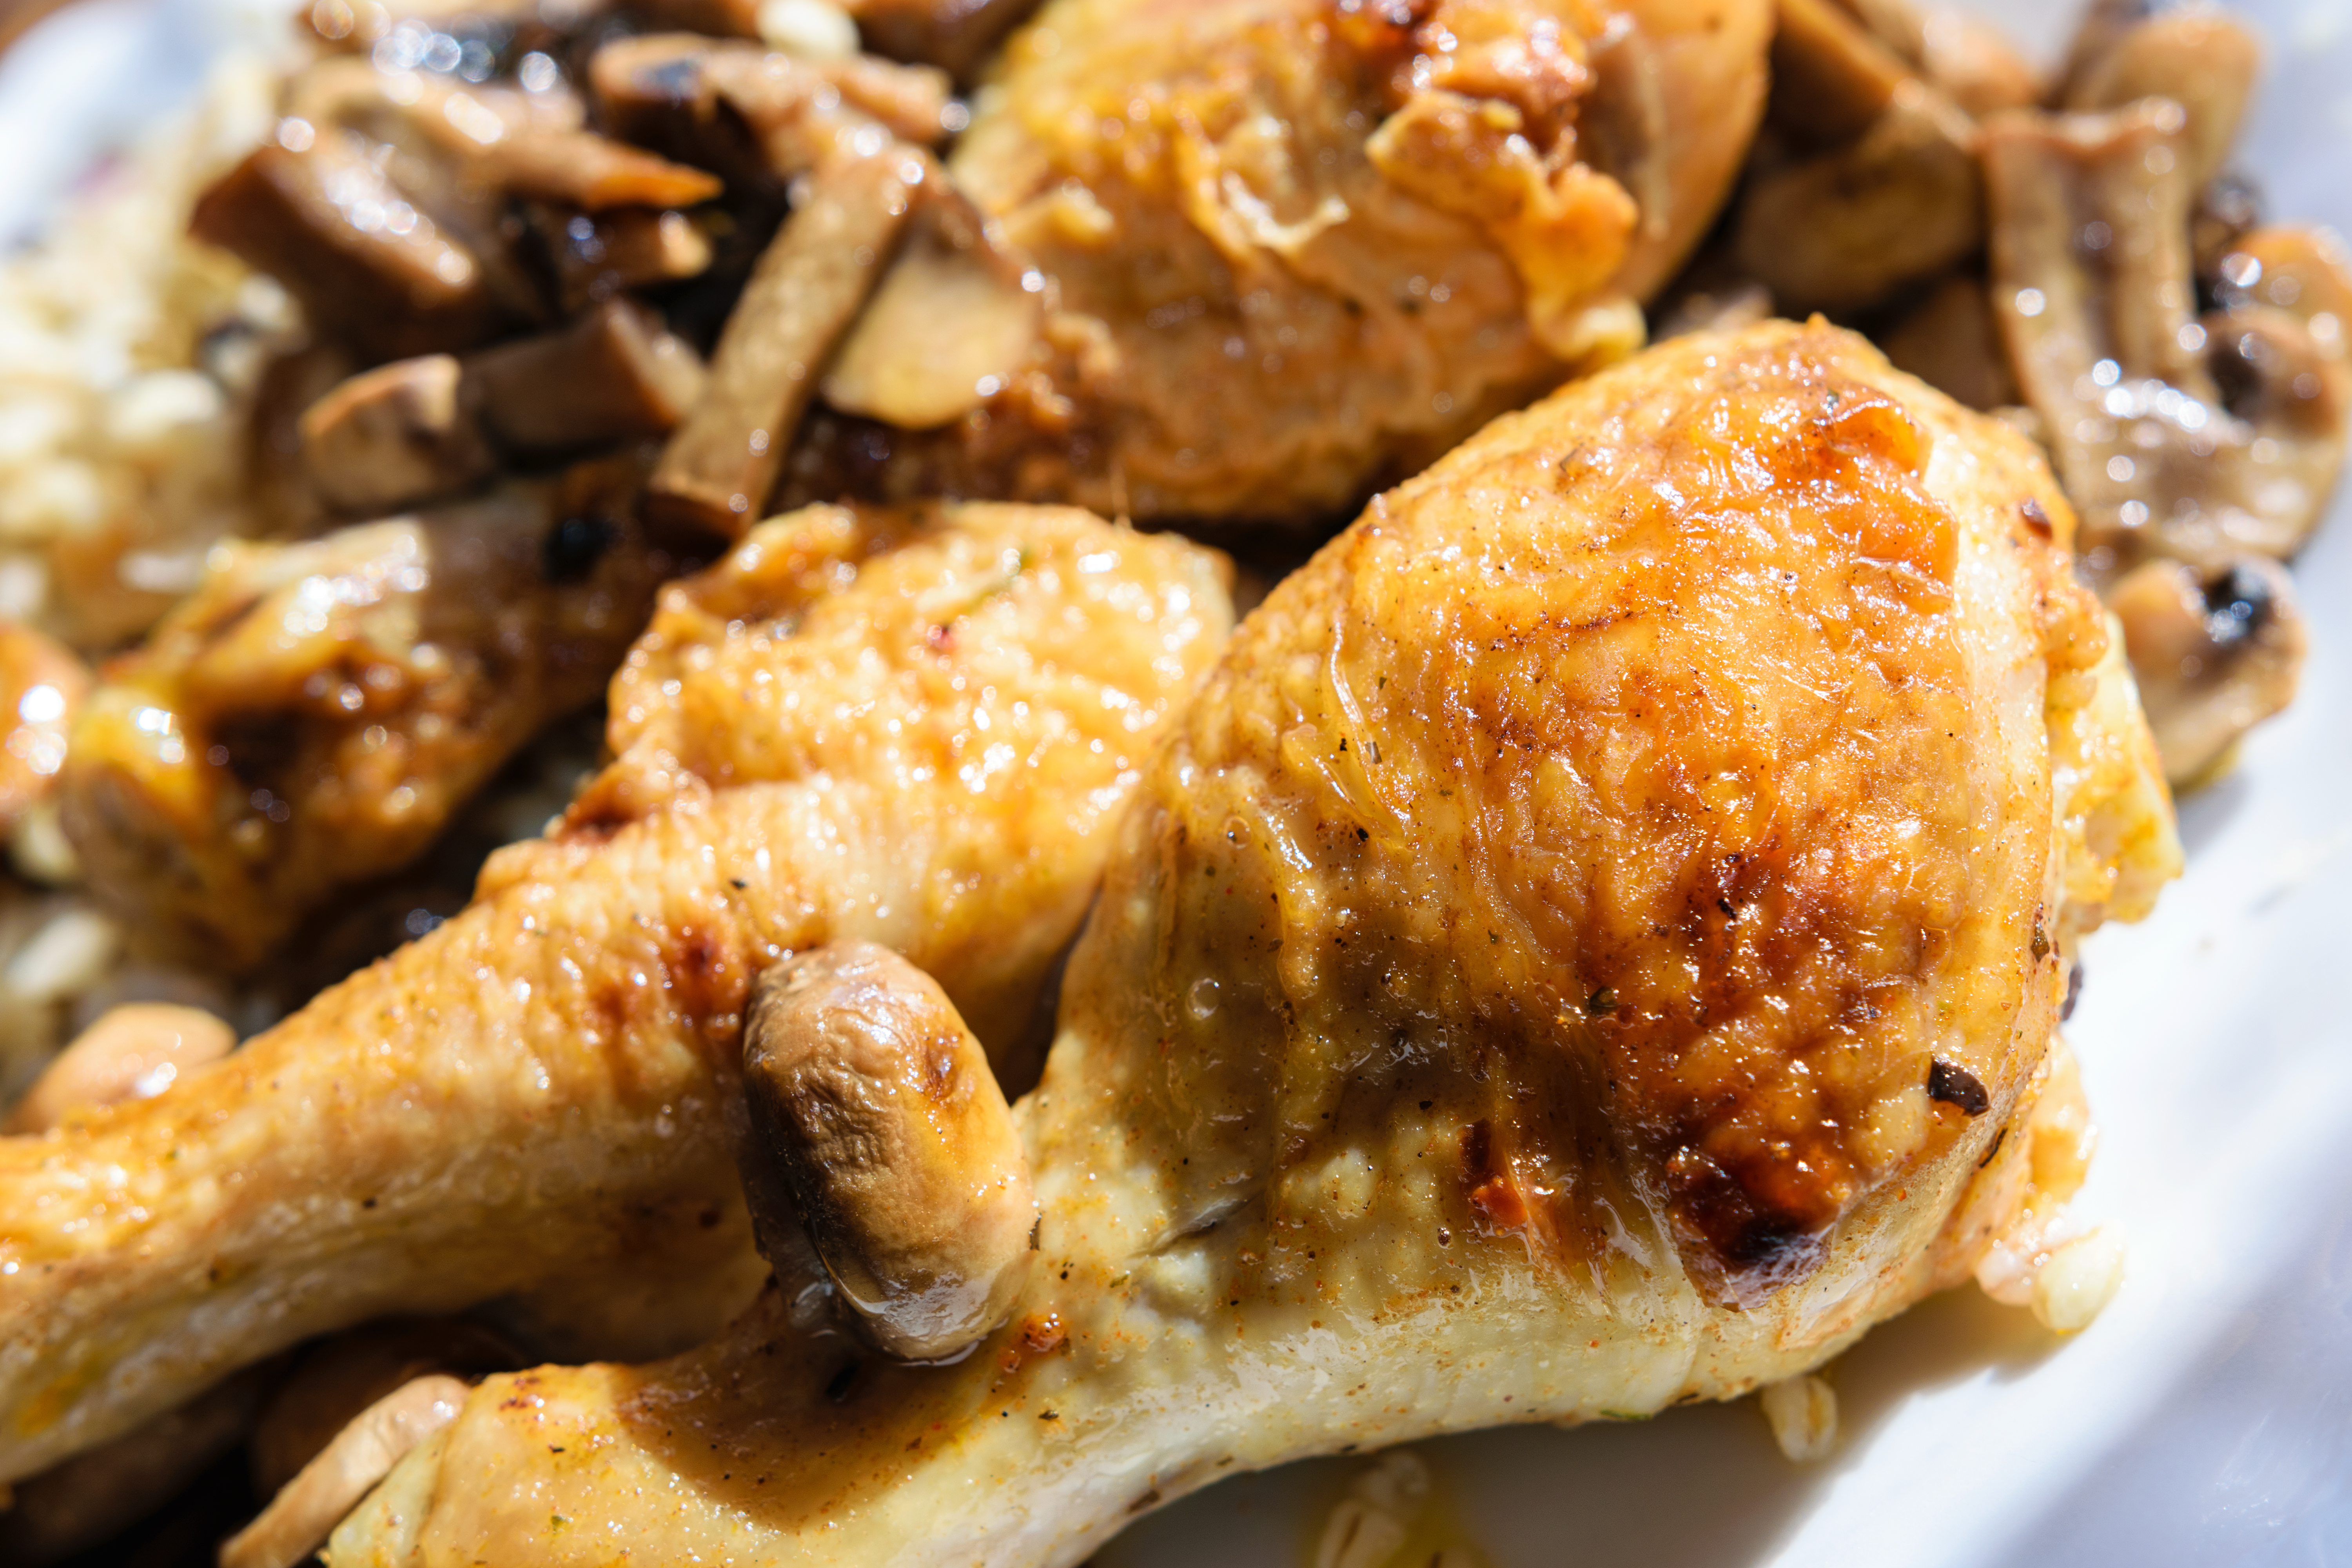
chicken, fast food, fried, dish, restaurant, plate, mushrooms, home, cooking, closeup, tasty, chicken legs, food, ingredient, recipe, cuisine, produce, fried food, chicken meat, meat, finger food, comfort food, baked goods, kai yang, delicacy, side dish, american food, dessert, breakfast, Chili oil, Hoisin sauce, shanghai food, junk food, roasting, meal, thai food, brunch, chinese food